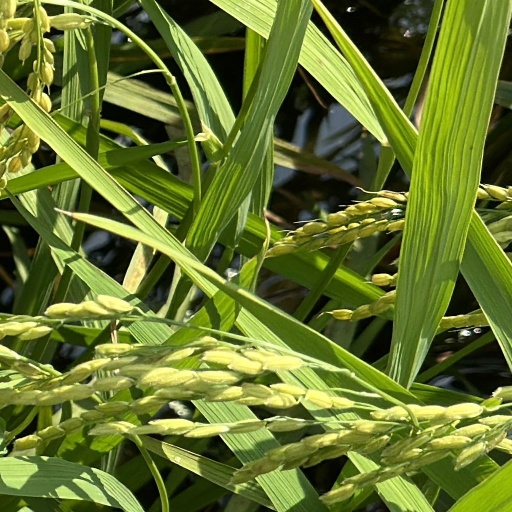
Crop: rice